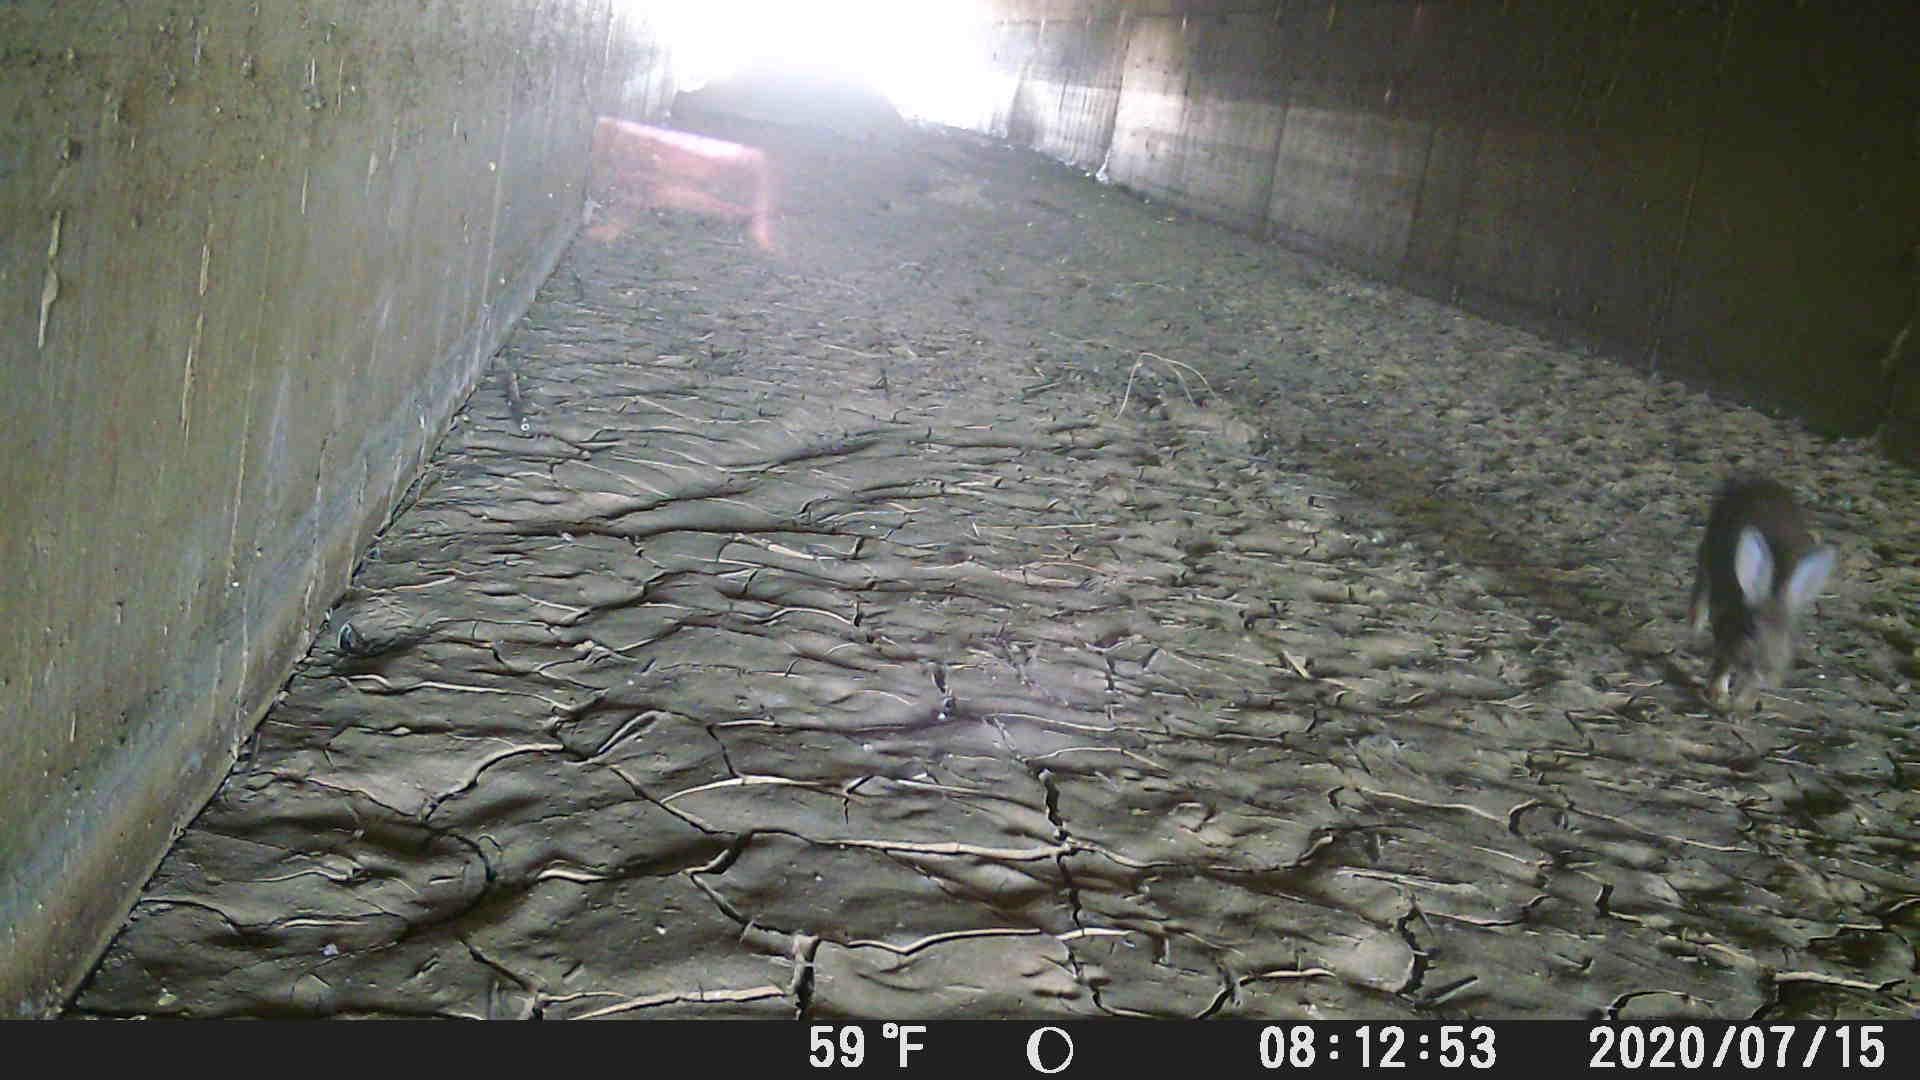
Species: Oryctolagus cuniculus